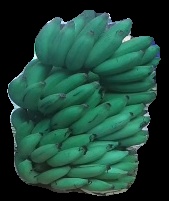
Variety: elakki-bale
Grade: grade2